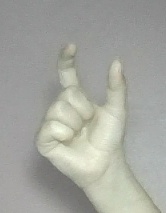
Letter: nun